Lullingstone railway station

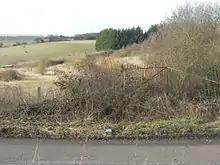
Station entrance in January 2012.

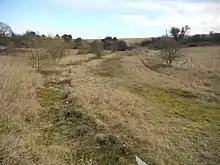
Remains of access road in January 2012.

During the 1920s and 1930s, London's suburbs expanded rapidly, leading to a period of unprecedented housebuilding. As new sites for development were sought out, so the Kemp Town Brewery Co. purchased a 5,000-acre estate near the rural community of Lullingstone in Kent. At the same time, the British government had been studying the future of air transport and airports in the London area and had decided that London would be served by four airports: the existing sites at Croydon and Heston, together with new airports at Fairlop and Lullingstone.